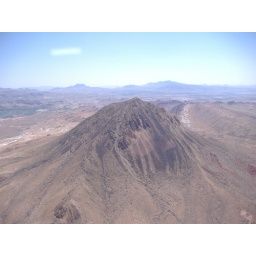
The black rock around this mammoth of a rock is Lava fields.